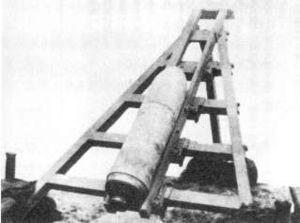
Le lance-roquette Type 4 de 40 cm était utilisé par l'armée impériale japonaise pendant les derniers moments de la seconde guerre mondiale.